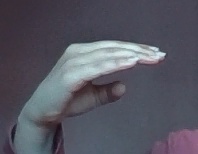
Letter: jeem